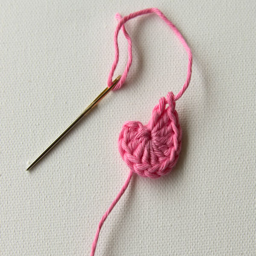
thread the yarn through your needle